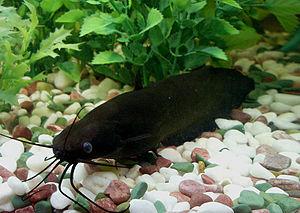
Les siluriformes forment un ordre regroupant les poissons-chats et les silures, il compte environ le quart des espèces de poissons d'eau douce. Ils sont nommés poissons-chats en référence à leurs barbillons, qui ressemblent aux moustaches d'un chat. Malgré leur nom commun, tous les poissons-chats ne sont pas pourvus de barbillons, les caractéristiques qui classent un poisson dans l'ordre des siluriformes sont, en fait, certaines caractéristiques du crâne et de la vessie natatoire.